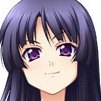
Portrait style: Anime Portrait